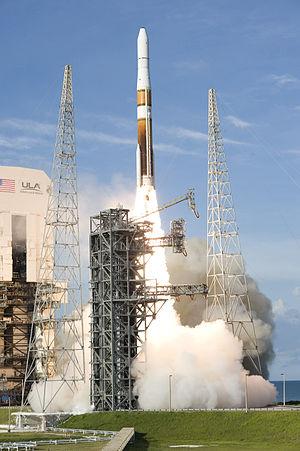
Les Delta constituent avec les fusées Atlas une des deux principales familles de lanceurs de satellites et de sondes spatiales américains. Le lanceur est développé à l'origine par la société Douglas Aircraft à partir du missile balistique de portée intermédiaire Thor que celle-ci avait mise au point dans les années 1950. Pour répondre aux besoins de la course à l'espace, les ingénieurs américains testent à la fin des années 1950 plusieurs lanceurs basés sur le missile : l'agence spatiale américaine, la NASA qui vient tout juste d'être fondée, retient pour ses besoins en 1960 la combinaison du missile avec l'étage Delta donnant naissance à la famille des lanceurs Thor Delta rebaptisée par la suite Delta.
Cette page présente un récapitulatif des événements qui se sont produits pendant l'année 2009 dans le domaine de l'astronautique.